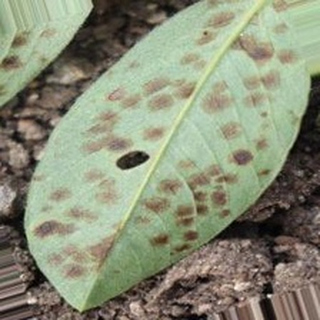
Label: groundnut_rust